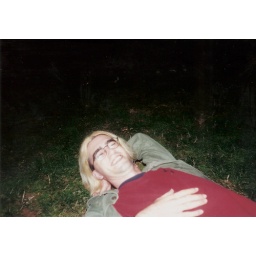
Chris (me) laying in the grass on the green in Athens, OH in 2000. Photo by Lyric Powers.